Typhoon Halola

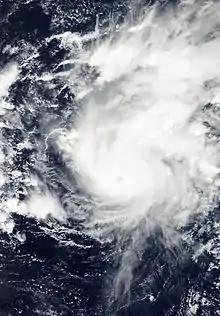
Typhoon Halola near its initial peak intensity southeast of Wake Island on July 14

Once in the Western Pacific, Halola began to intensify quickly, developing a small wide eye and good outflow channels. As a result, the JMA assessed Halola to have strengthened into a typhoon at 00:00 UTC on July 14. Although the eye feature quickly disappeared, convection continued to deepen and Halola reached its initial peak intensity at 06:00 UTC with 10-minute sustained winds of . The US-based Joint Typhoon Warning Center (JTWC) simultaneously judged Halola to have 1-minute sustained winds of , equivalent to Category 2 on the Saffir–Simpson scale. Soon after, an increase in wind shear and a decrease in outflow led to a weakening trend. The system fell below typhoon status at 06:00 UTC on July 15 as it approached Wake Island. Convection became sheared to the east of the low-level circulation center as Halola passed south of Wake Island on July 16, reflecting the disorganized state of the system. Amid the unfavorable upper-level environment, Halola weakened into a tropical depression on July 17, a status it would retain for the next two days. As the system tracked steadily westwards under the influence of a strong ridge, it was met with dry air that further limited thunderstorm activity through July 18.